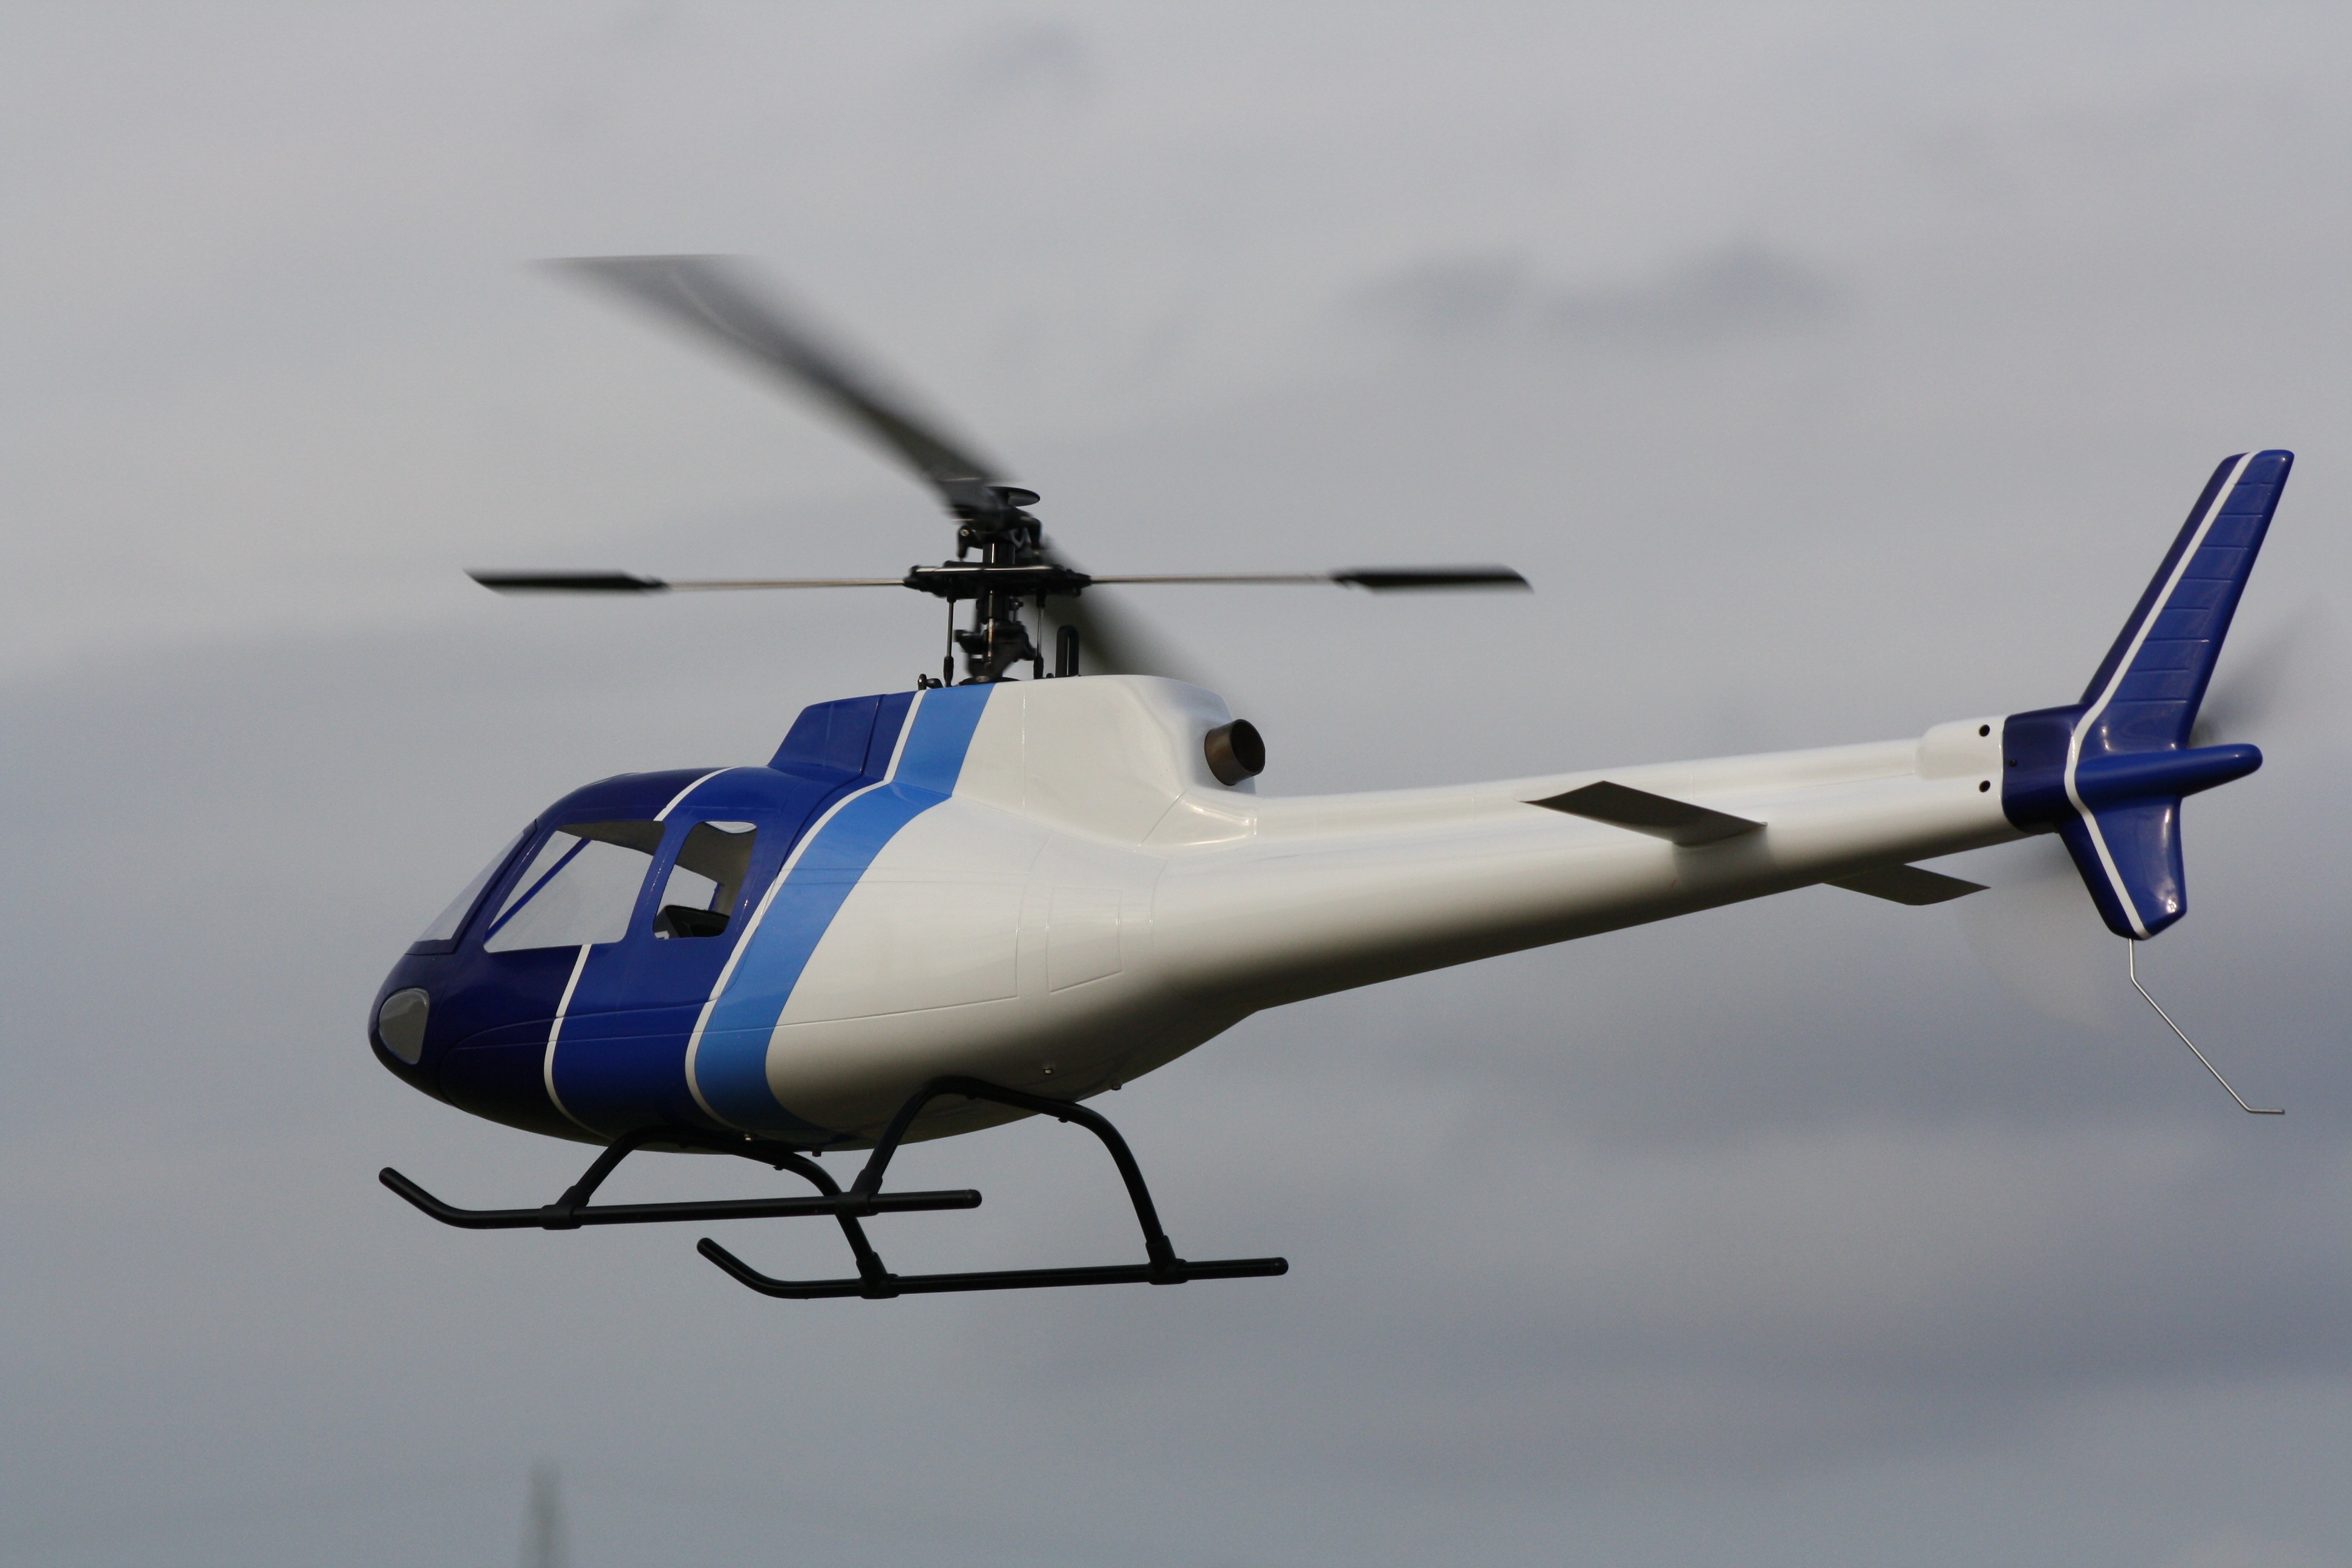
aircraft, model, vehicle, aviation, flight, helicopter, rotorcraft, tiltrotor, atmosphere of earth, aircraft engine, helicopter rotor, military helicopter, rc model making, scale model making